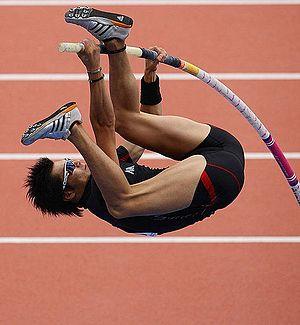
Le saut à la perche est une épreuve d'athlétisme faisant partie des sauts. Elle consiste, après avoir effectué une course d'élan d'une cinquantaine de mètres, à s'aider d'une perche souple pour franchir sans la faire tomber une barre horizontale placée à plusieurs mètres de hauteur. C'est la huitième épreuve du décathlon.
Daichi Sawano, né le 16 septembre 1980 dans l'arrondissement Nishiyodogawa-ku d'Ōsaka, est un athlète japonais, spécialiste du saut à la perche.